United Nations Office for Outer Space Affairs

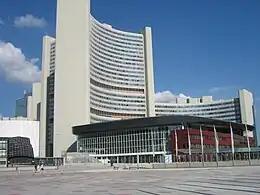
UNOOSA's headquarters are located at the United Nations Office at Vienna

The United Nations Office for Outer Space Affairs (UNOOSA) is an office of the U.N. Secretariat that promotes and facilitates peaceful international cooperation in outer space. It works to establish or strengthen the legal and regulatory frameworks for space activities, and assists developing countries in using space science and technology for sustainable socioeconomic development.